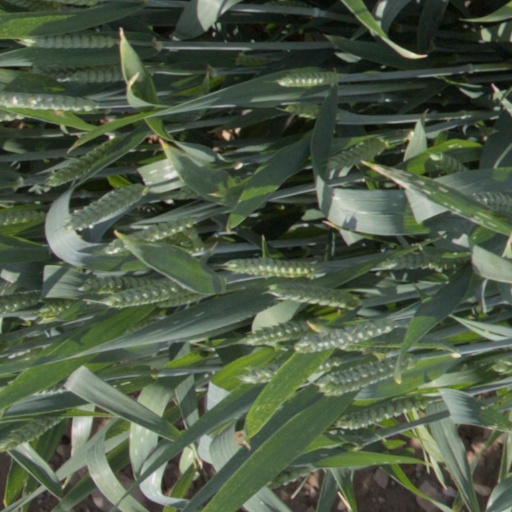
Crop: wheat